Learn Way

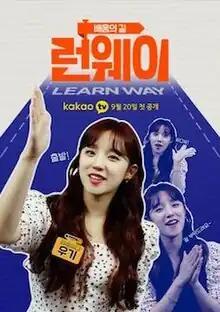
Poster for season 1

Learn Way is a South Korean variety show airing weekend on KakaoTV, which premiered every Sunday at 12 noon and a re-run on 1theK Originals' YouTube channel every Friday at 12 pm KST.